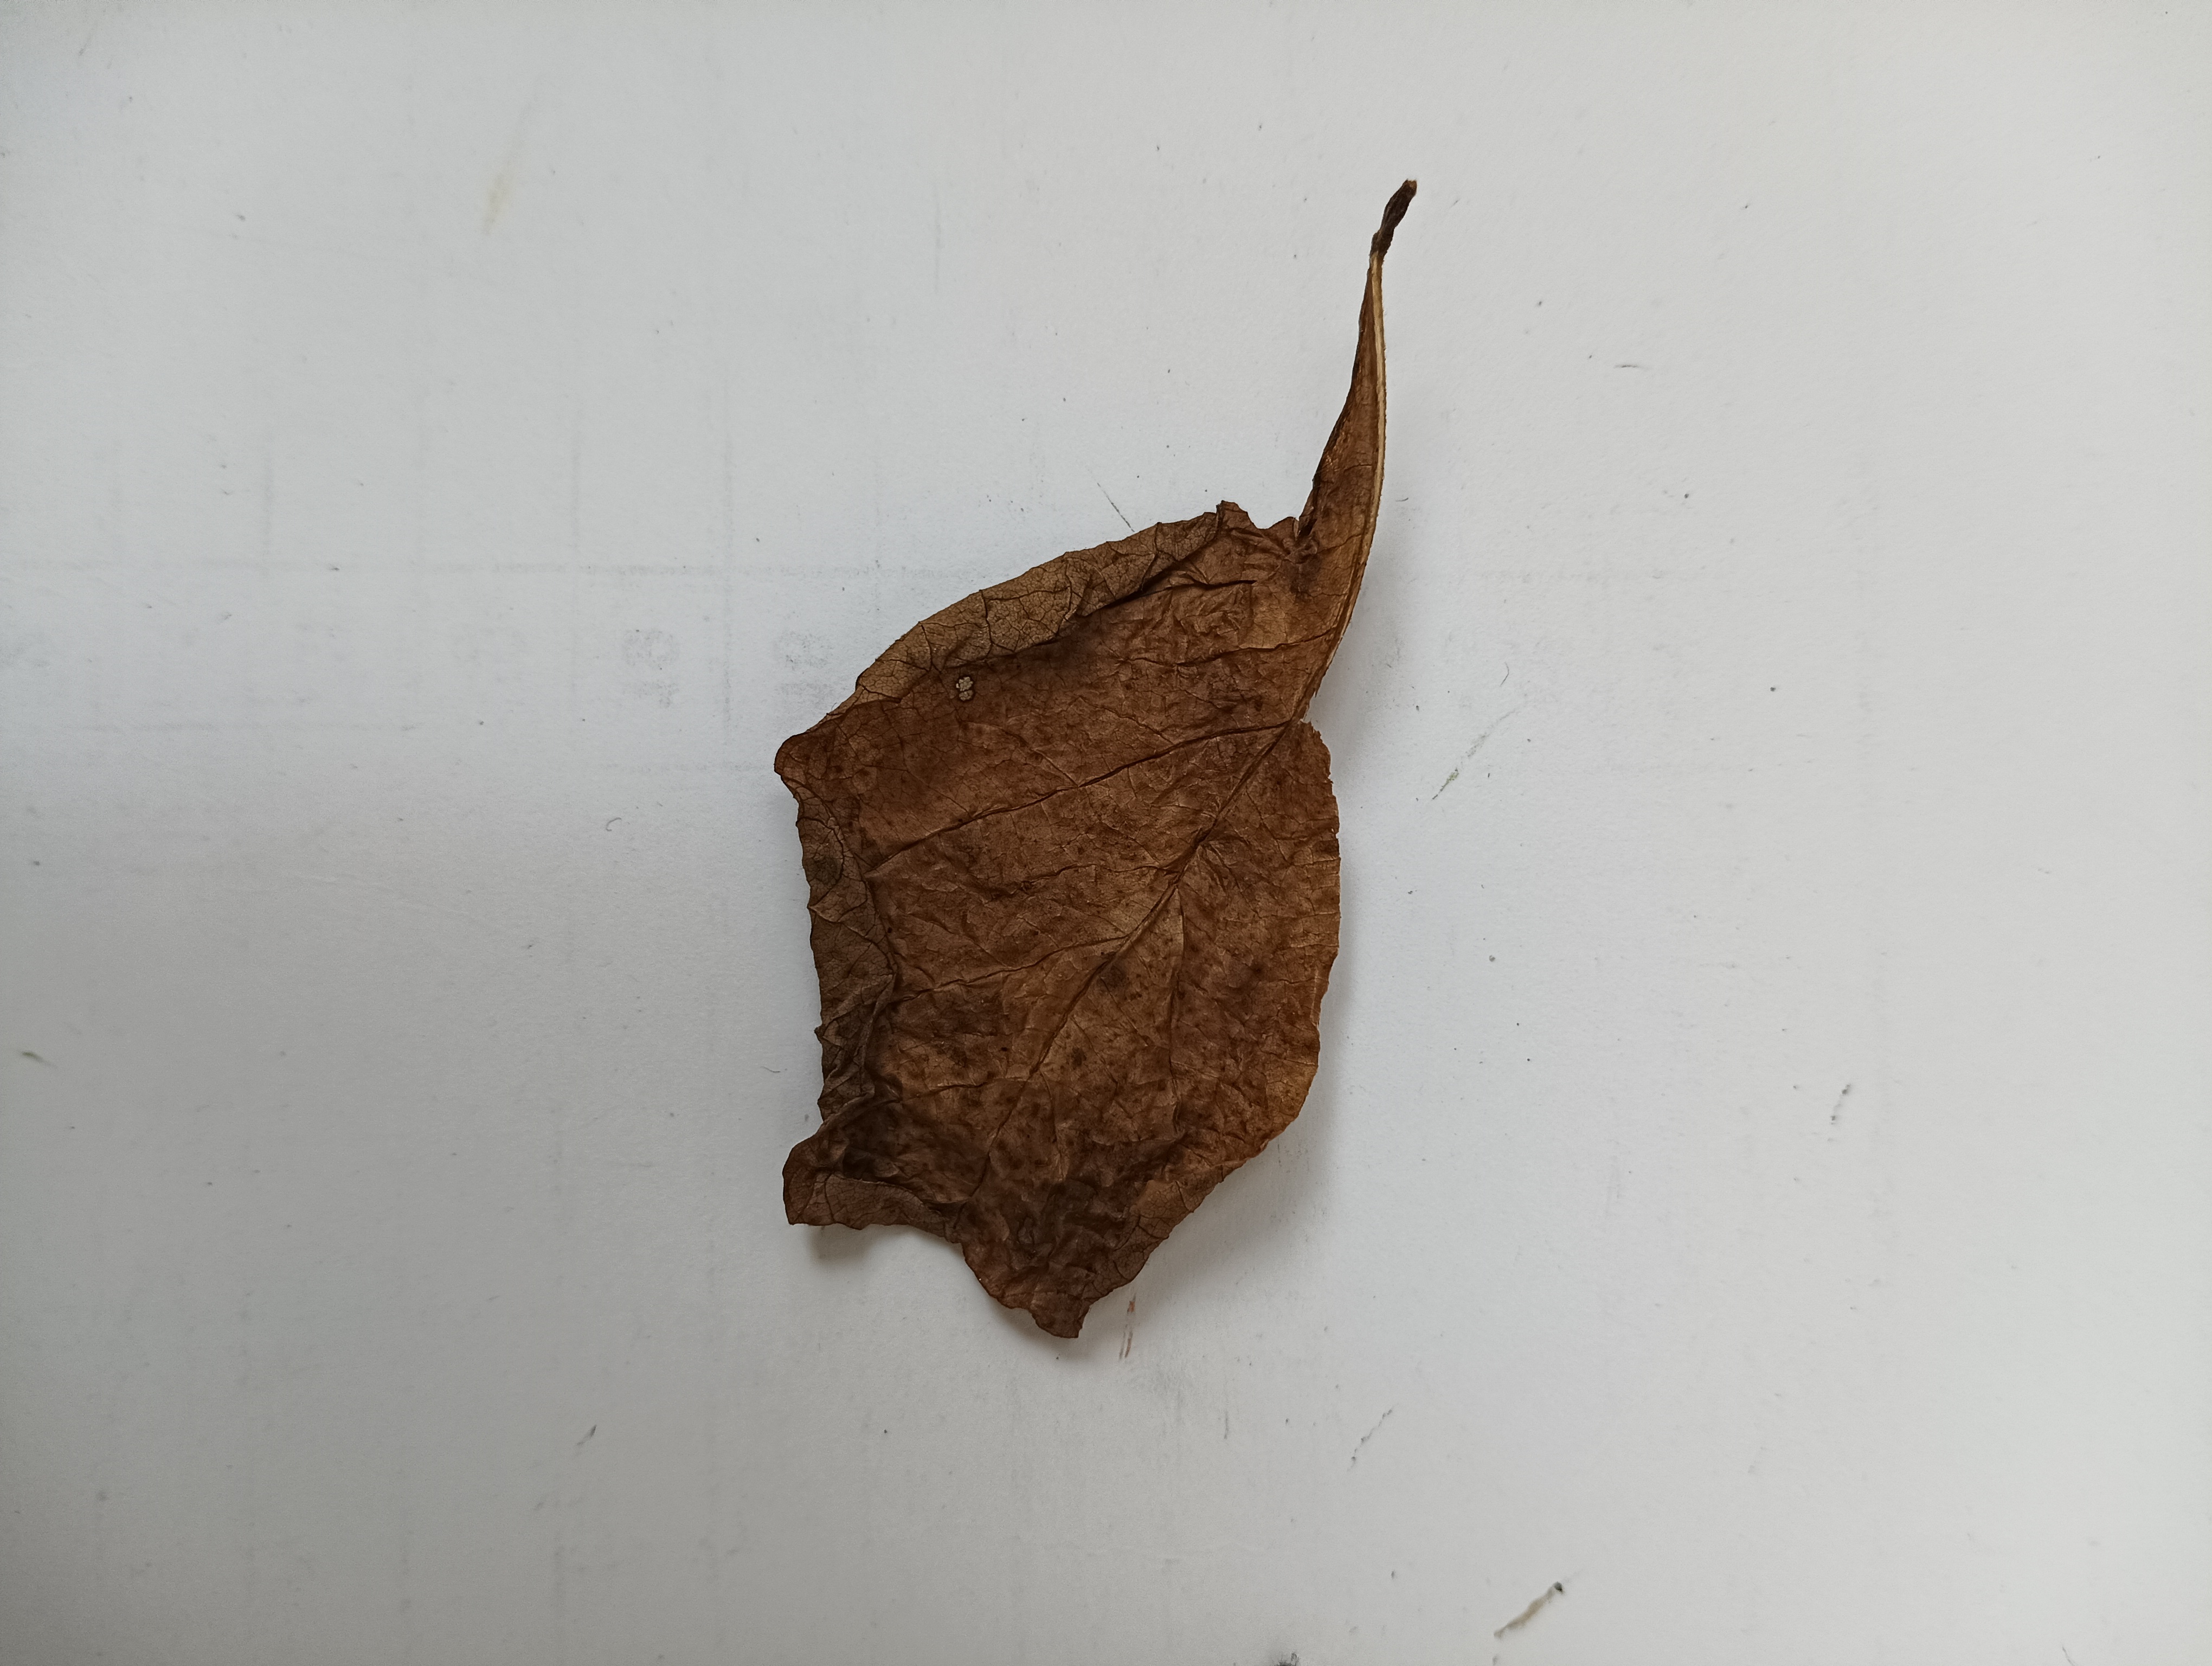
Label: Dry_leaf